Ultraman Decker Finale: Journey to Beyond

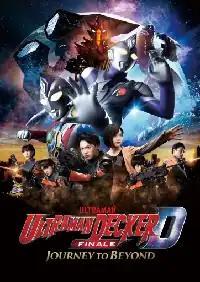
Promotional English poster

Japanese superhero kaiju tokusatsu film, serving as the conclusion to the 2022-23 Ultra Series television series "Ultraman Decker". The fourth theatrical "Ultraman" film in the Reiwa era, it tells the story of the struggling fight of GUTS-Select with evil Professor Gibellus, while a mysterious woman, who can transform into Ultraman Dinas, appears to help them.